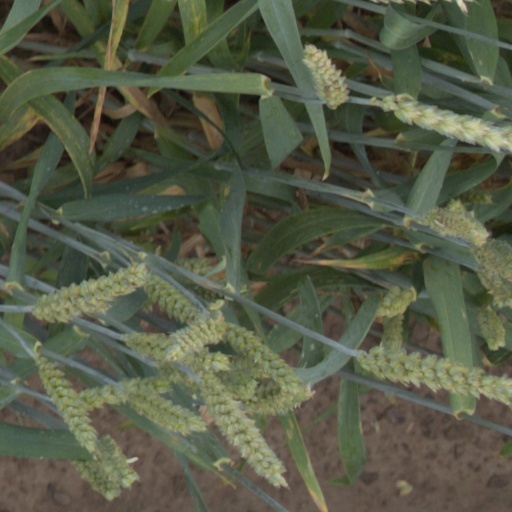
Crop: wheat